Rome bid for the 2020 Summer Olympics

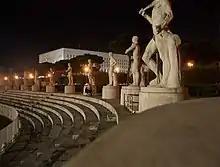
Rome's Foro Italico sports complex

The Italian National Olympic Committee (CONI) announced the selection of Rome as Italy's candidate city on May 19, 2010. Rome was selected ahead of Venice which was deemed unable to fulfill requirements set by the IOC for hosting the Games; among other things, it relied too heavily on venues outside the city, including in Treviso and Padua. The initial Rome proposal included a $61 million bid budget and a plan to utilize 70 percent of existing venues.